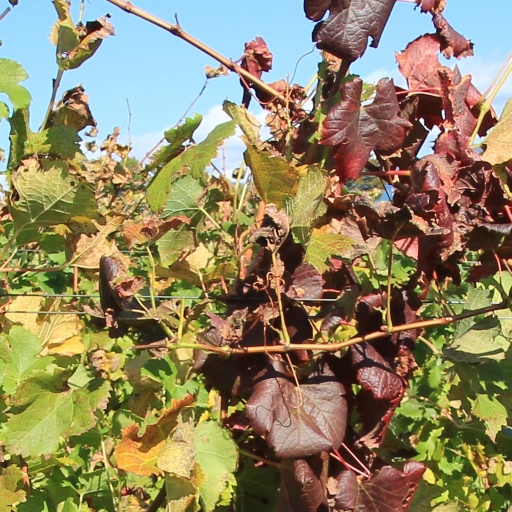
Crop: grape